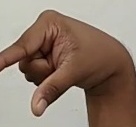
ASL sign: Q